Bernard Edwards

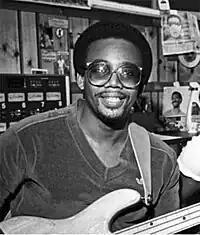

Bernard Edwards (October 31, 1952 – April 18, 1996) was an American bassist and record producer, known primarily for his work in disco with musician Nile Rodgers, with whom he co-founded Chic. In 2017, Edwards was selected as the 53rd greatest bassist of all time by "Bass Player" magazine.